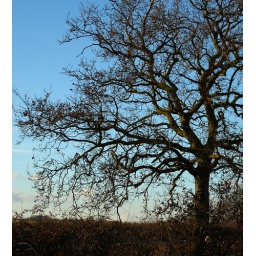
I thought this tree looked really nice against the blue winter sky